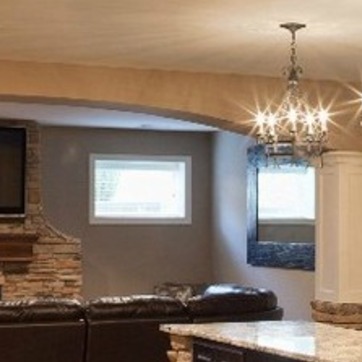
Material: glass